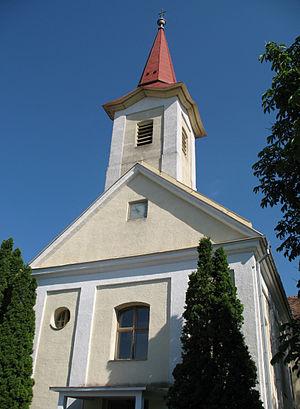
Černík est une commune du district de Nové Zámky, dans la région de Nitra, en Slovaquie.